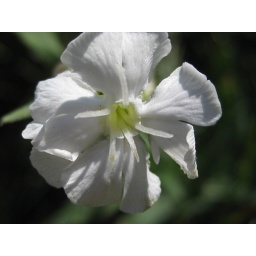
Well, a big white flower in this frame